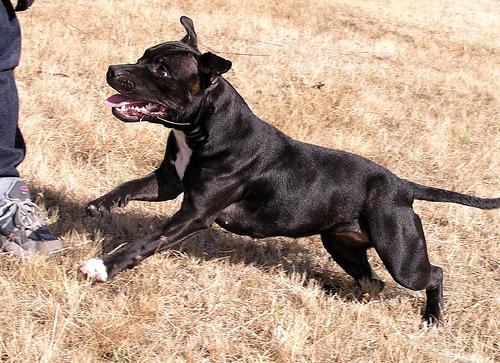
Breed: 203-n000015-Staffordshire_bullterrier